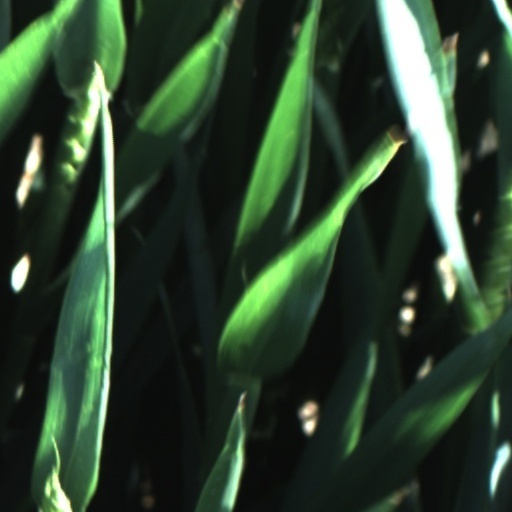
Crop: wheat